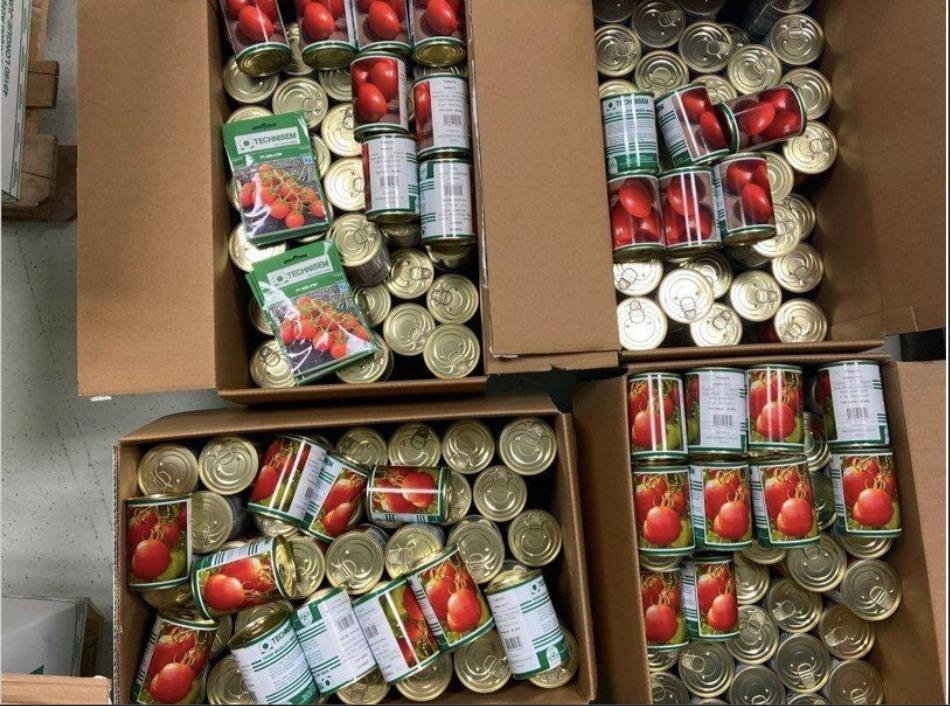
Mbegu za mazao mbali mbali zikiwa zimehifadhiwa katika makopo ya chuma, pamoja na mifuko vya plastiki ili visiweze kuharibika na kupangwa katika maboksi tayari kwa uuzaji.